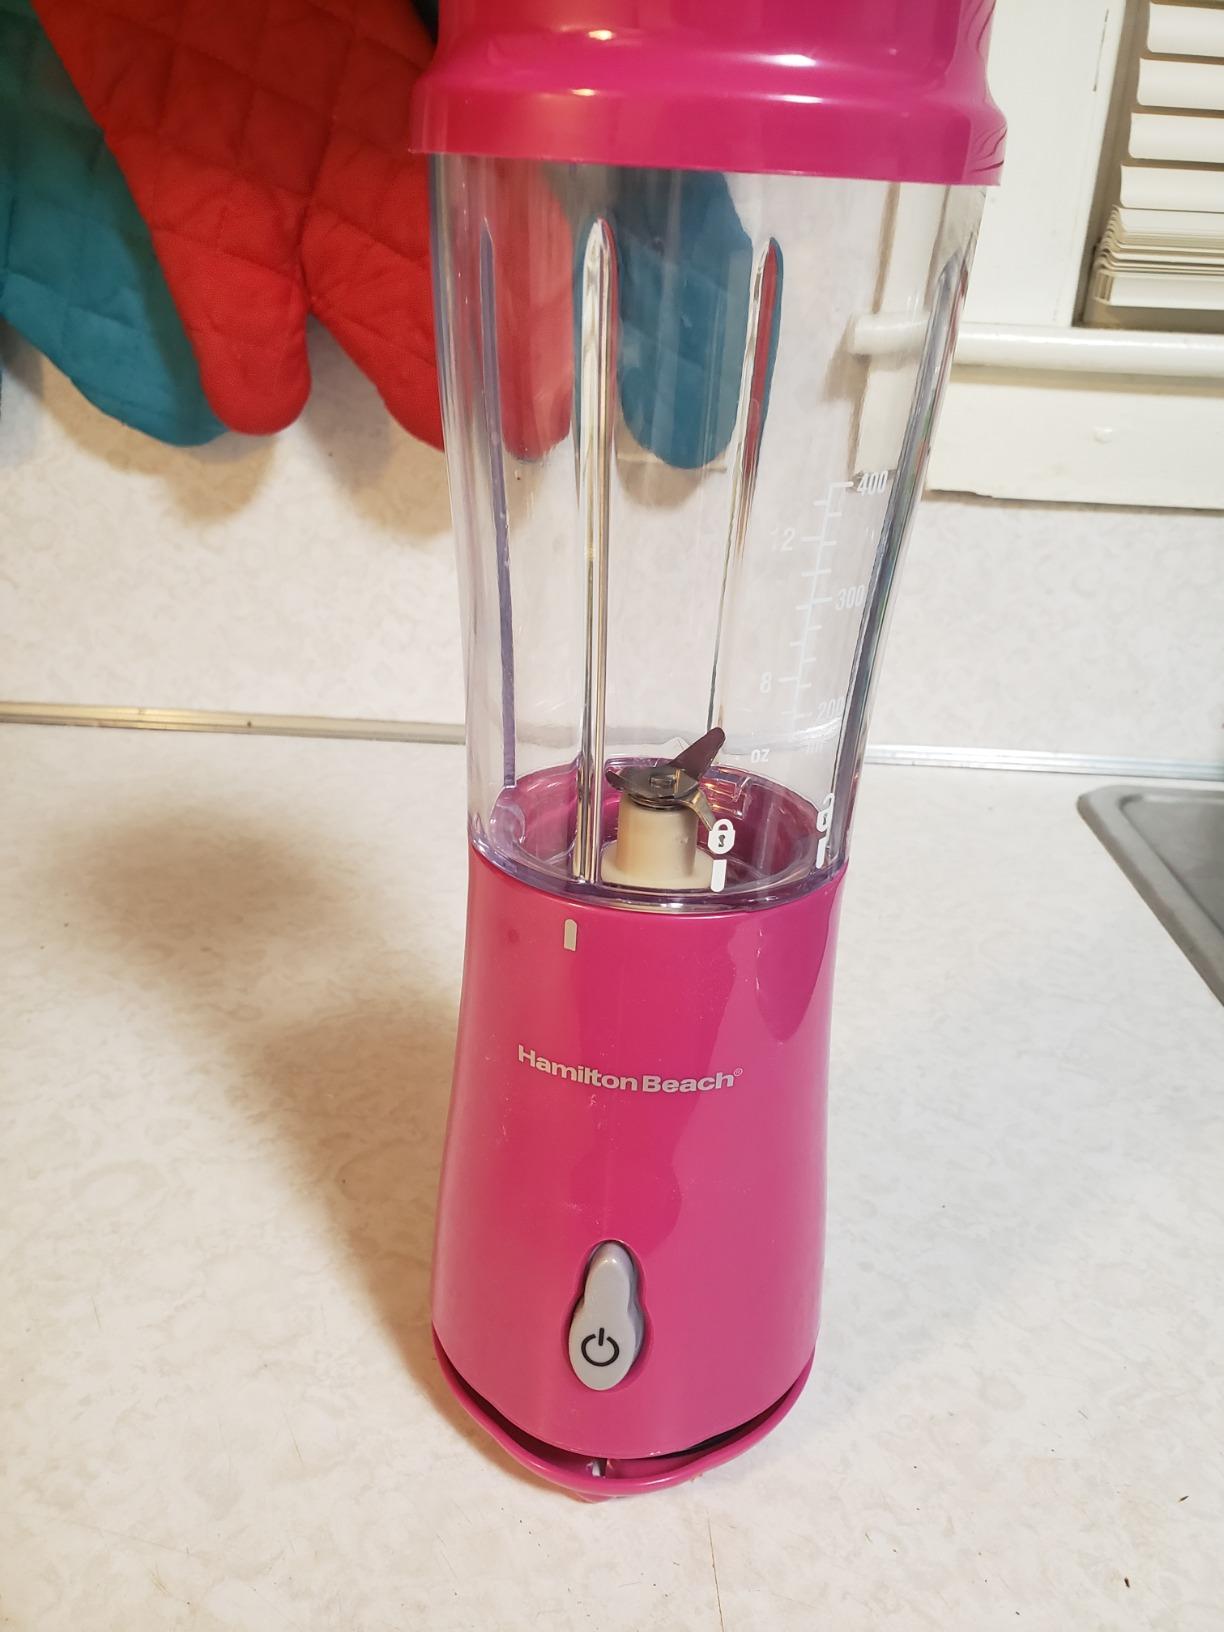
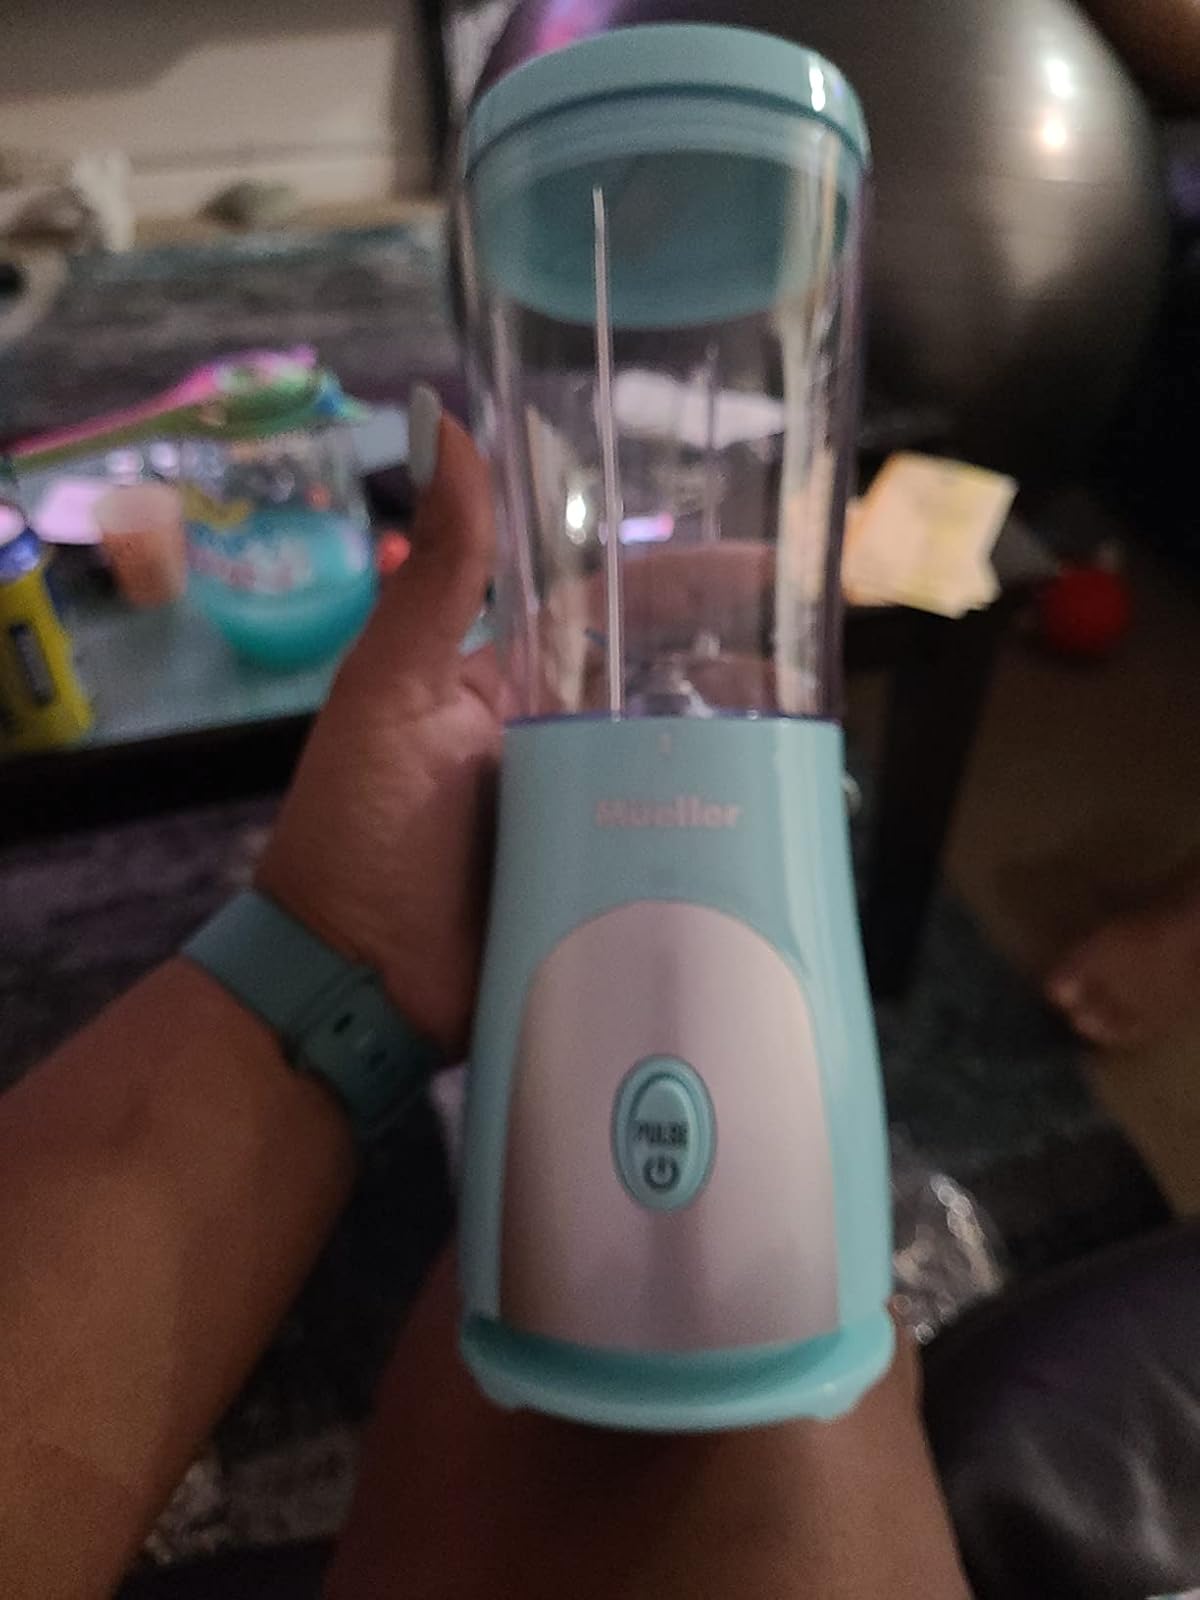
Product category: items_blender
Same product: no